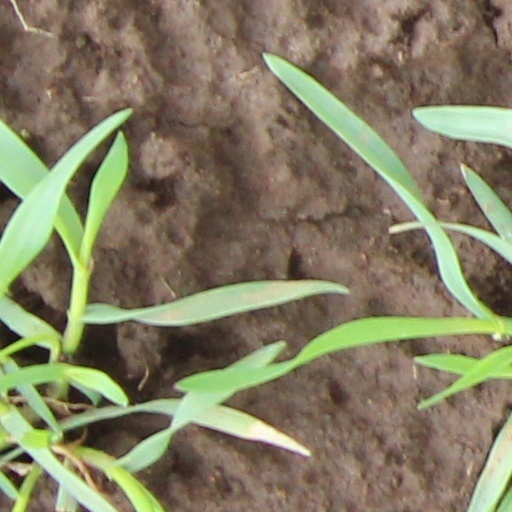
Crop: wheat